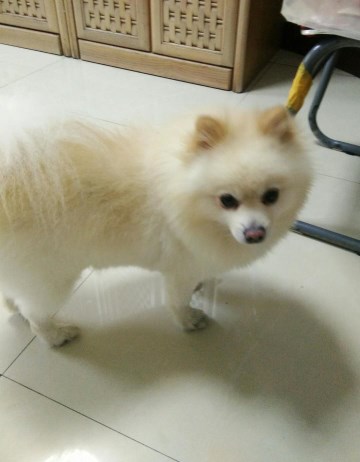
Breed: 1936-n000005-Pomeranian